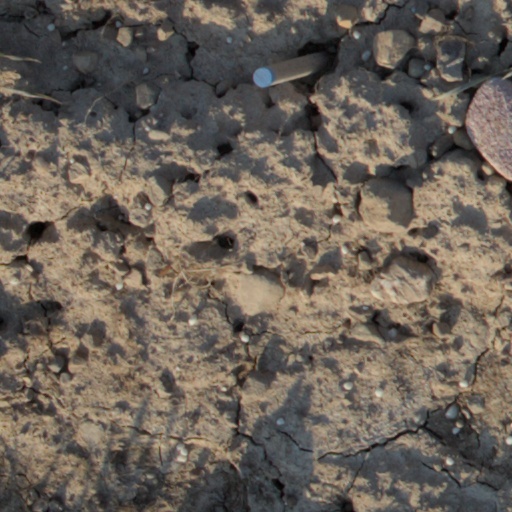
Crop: wheat